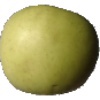
Label: Apple Golden 3